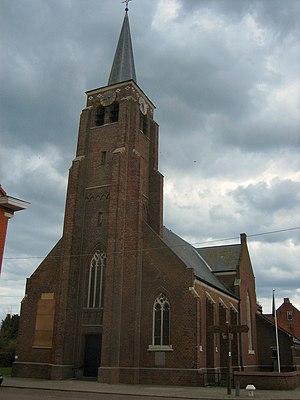
Cette page regroupe l'ensemble des monuments classés de la ville de Baerle-Duc dans la province d'Anvers en Belgique.